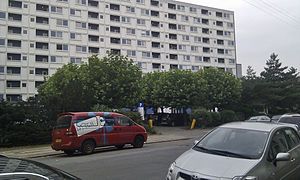
Svenn Eske Kristensen / Værker
Øbrohus (1960)
Eget foto taget 24. august 2011. Reersøgade i København, hvor den kommende metrostation, Poul Henningensens Plads, vil blive opført.
Svenn Eske Kristensen var en dansk arkitekt og kongelig bygningsinspektør 1961-1975. Han var en af de mest produktive funktionalistiske arkitekter i efterkrigstiden.